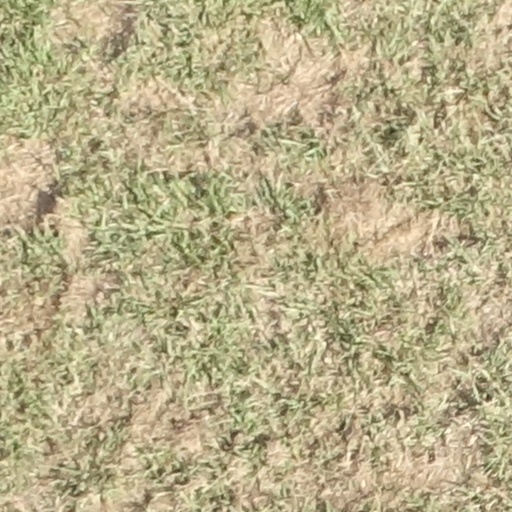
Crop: sorghum